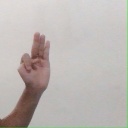
अक्षर: भ